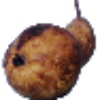
Label: pear_abate